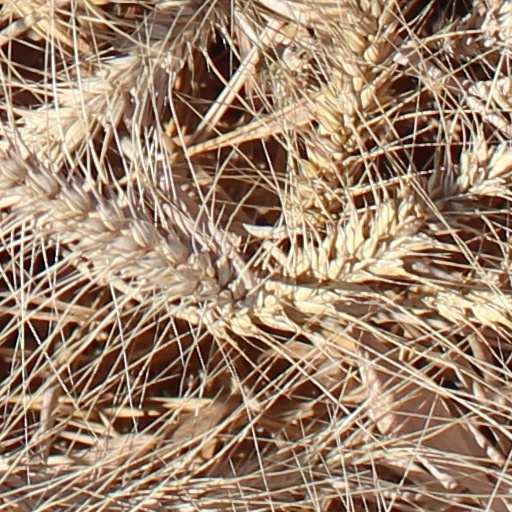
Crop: wheat